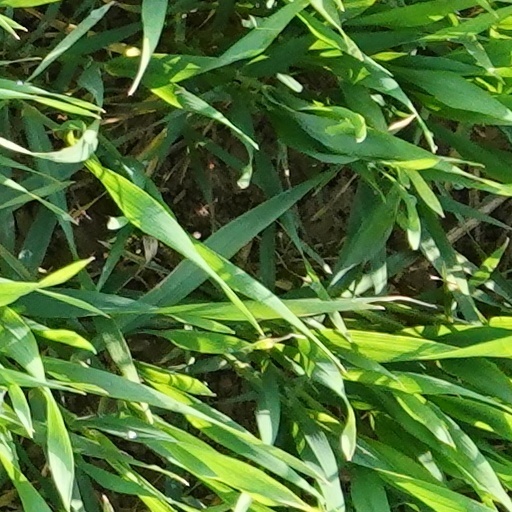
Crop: wheat